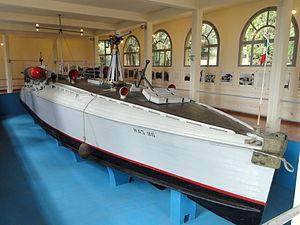
Le MAS, acronyme pour Motoscafo Armato Silurante ou Motoscafo Anti Sommergibile, est un petit torpilleur utilisé comme moyen rapide d'assaut par la Regia Marina pendant la première et la Seconde Guerre mondiale.